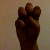
The image shows a hand gesture representing the letter 'E' in Indian Sign Language.